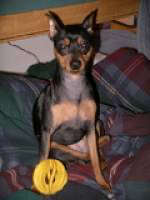
Animal: dog
Breed: miniature pinscher